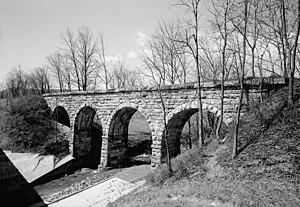
Jolivue est une localité, de type census-designated place, de l'État de Virginie, à l'est des États-Unis.
Staunton est une ville de l'État de Virginie, à l'est des États-Unis située dans la vallée de Shenandoah. Elle est le siège du comté d'Augusta. C'est aussi la ville principale de l'aire métropolitaine Staunton-Waynesboro, regroupant une population de 118 502 habitants en 2010.